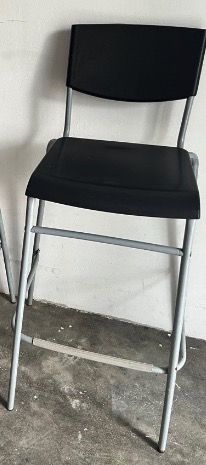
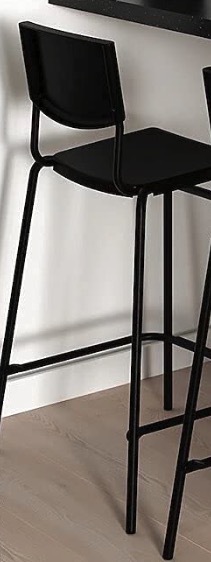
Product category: stool
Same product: no